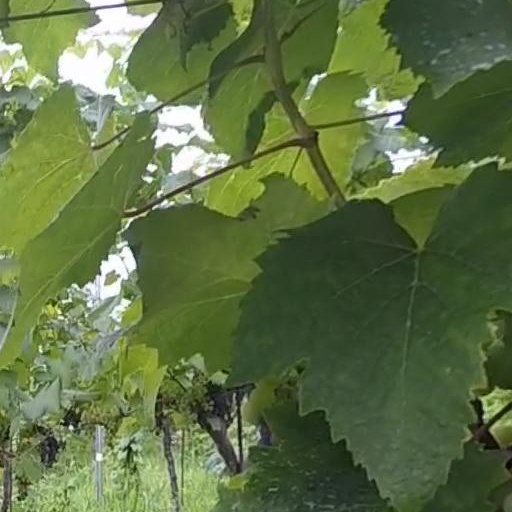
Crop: grape